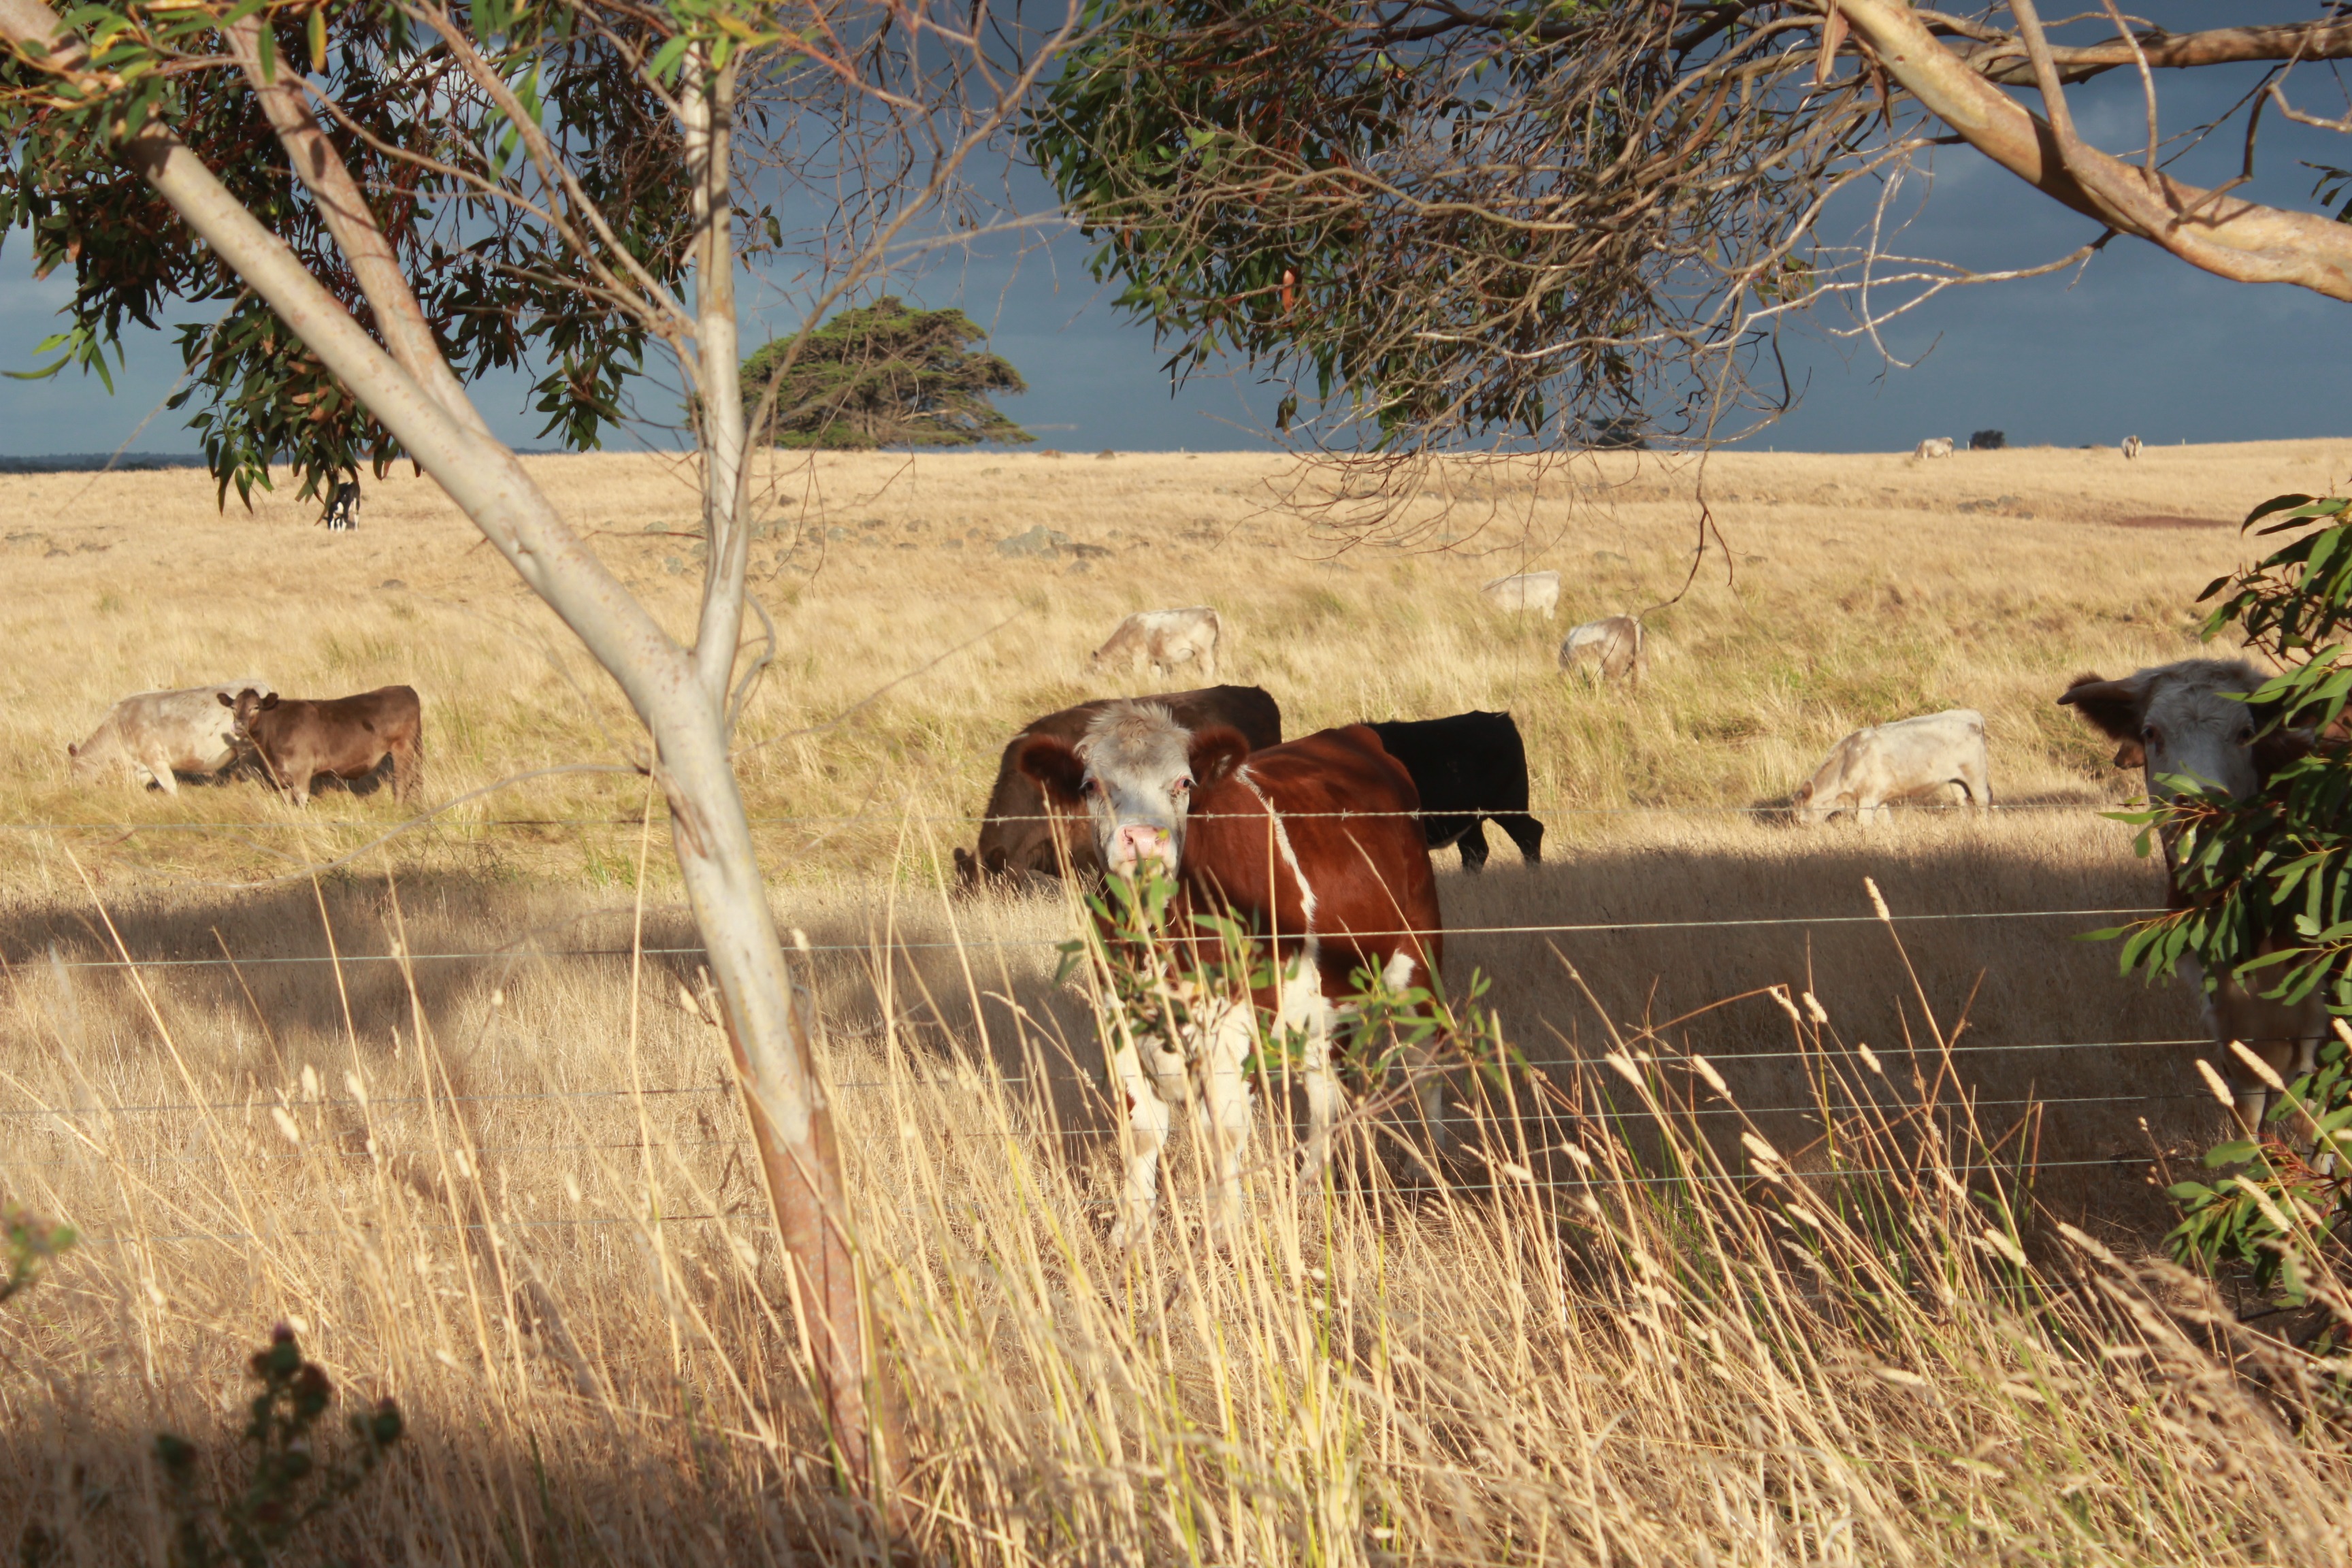
outdoor, wilderness, farm, meadow, adventure, wildlife, rural, livestock, ranch, mammal, fauna, savanna, farmland, cows, domestic, safari, domestic animals, fenced, rural area, farm animals, cattle like mammal